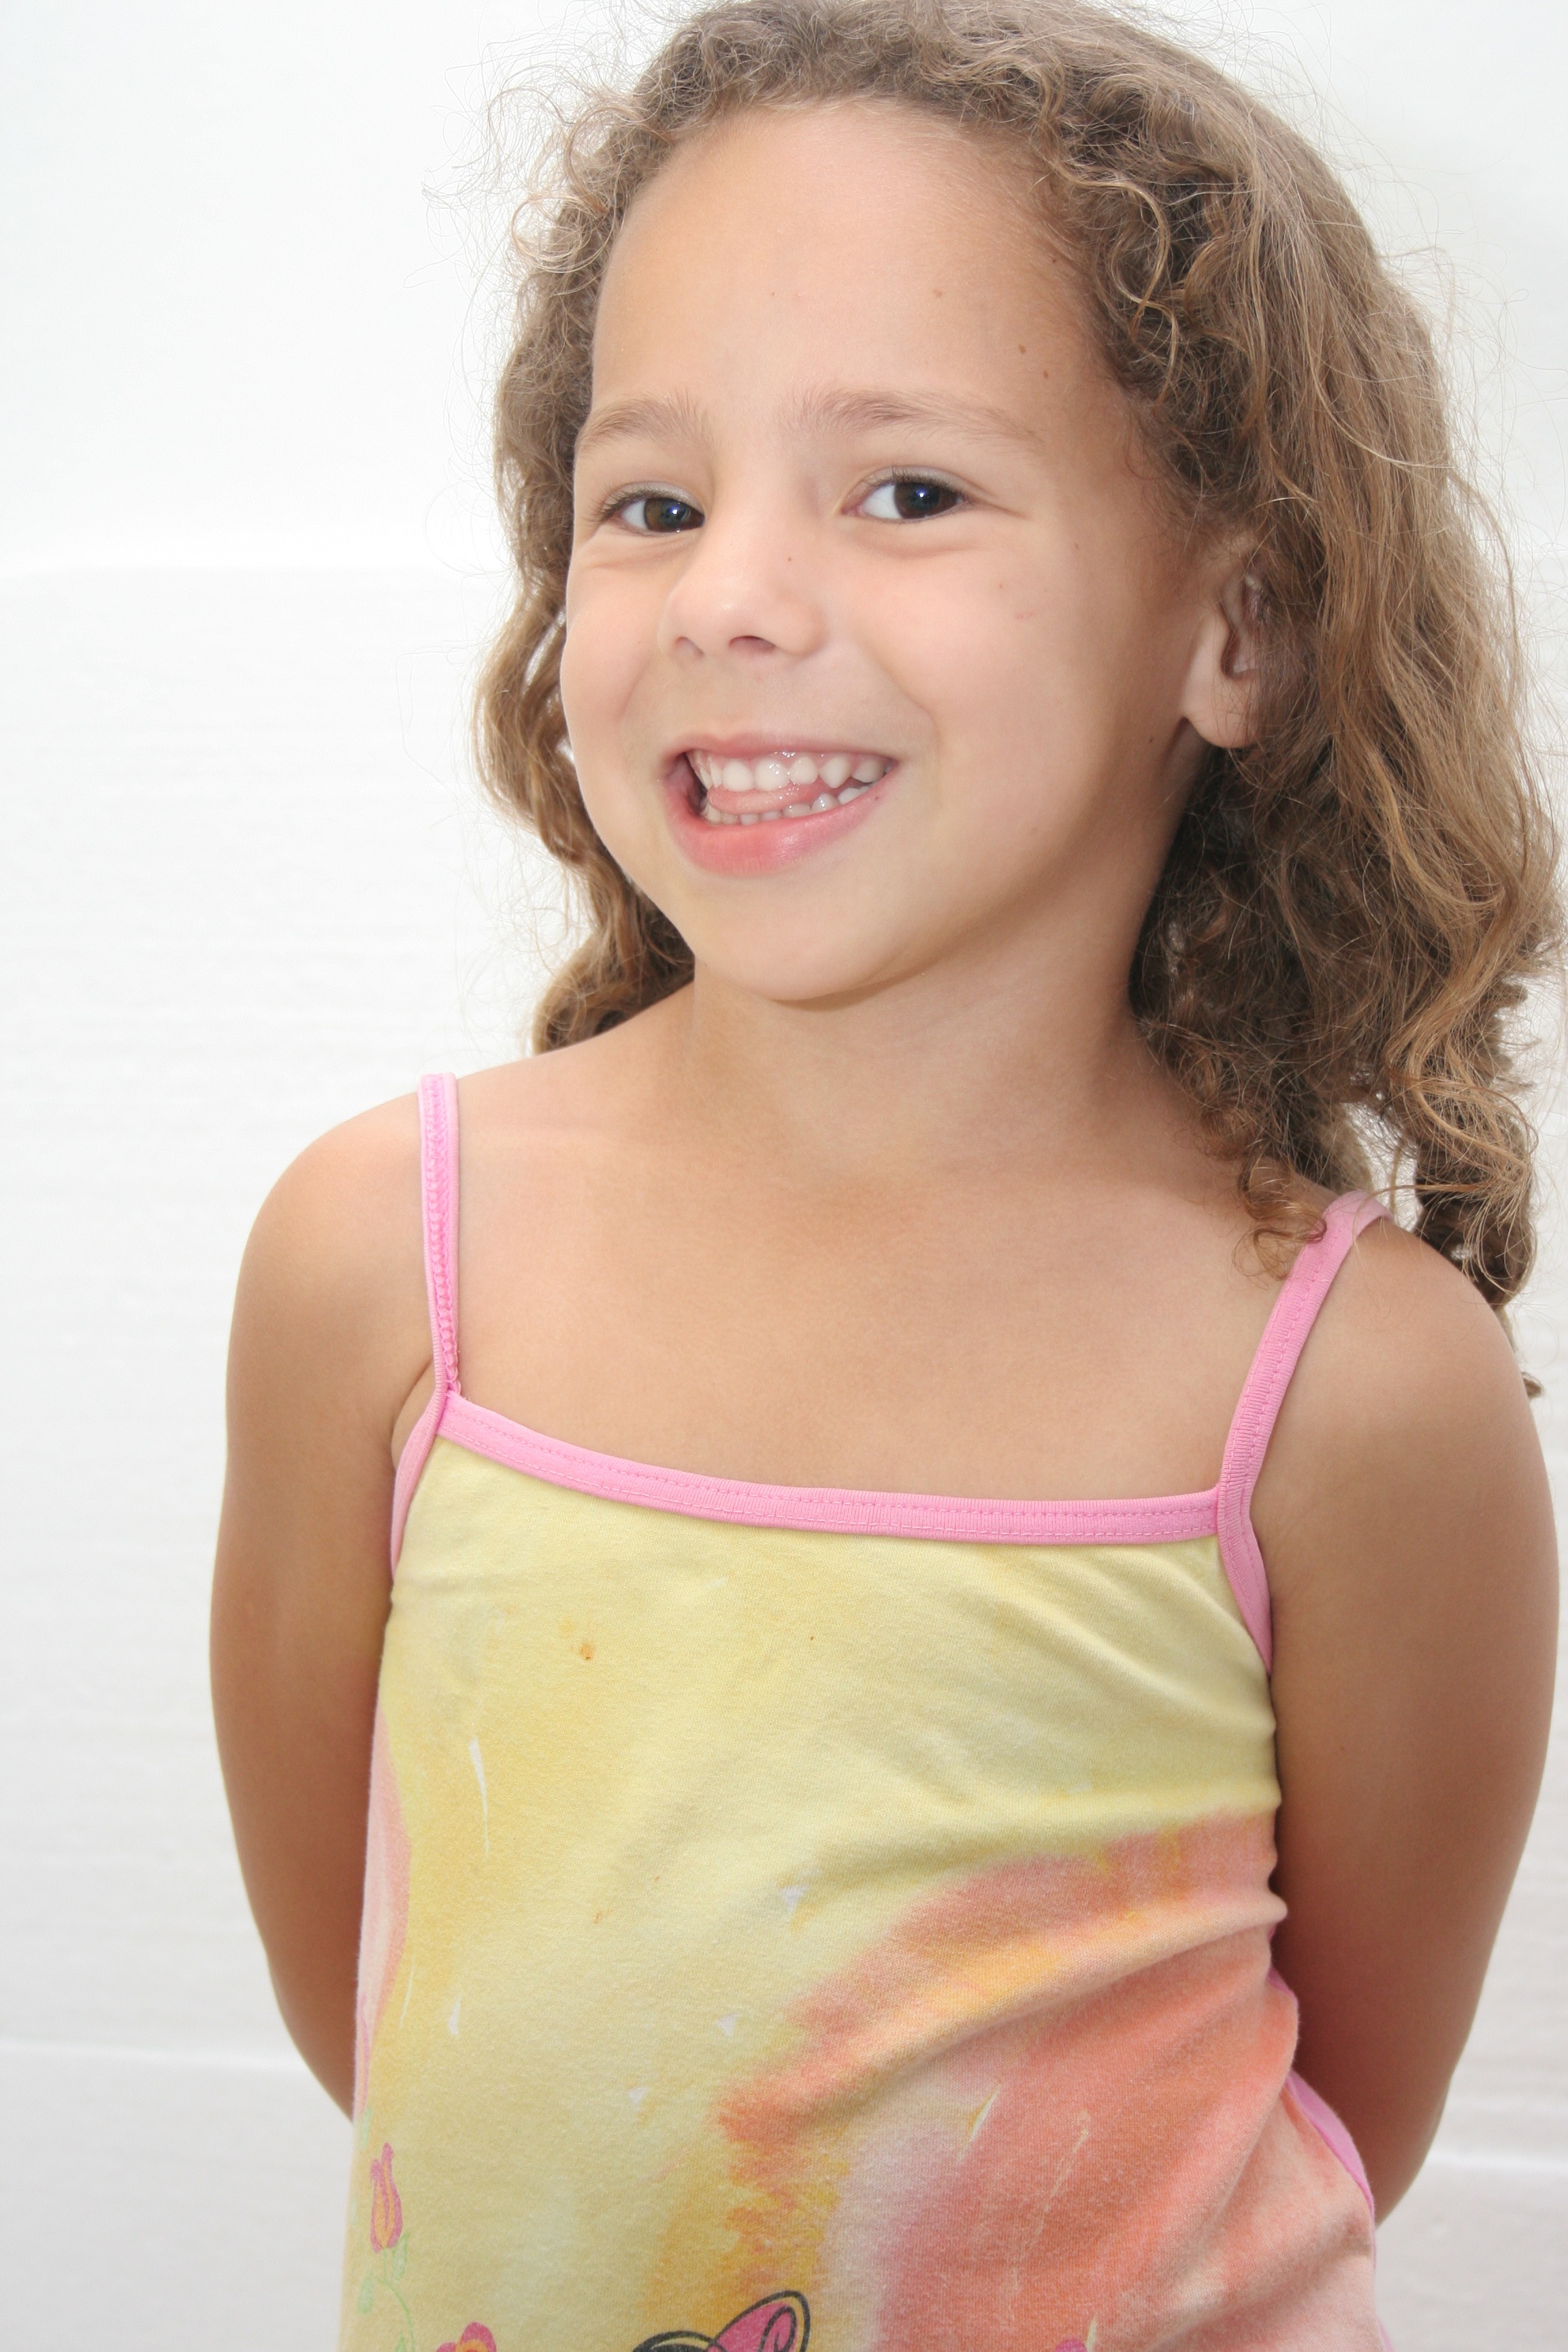
girl, hair, natural, child, shoulder, smile, girls, children, cheek, happy, toddler, beautiful, safe, brown hair, child model, child actor